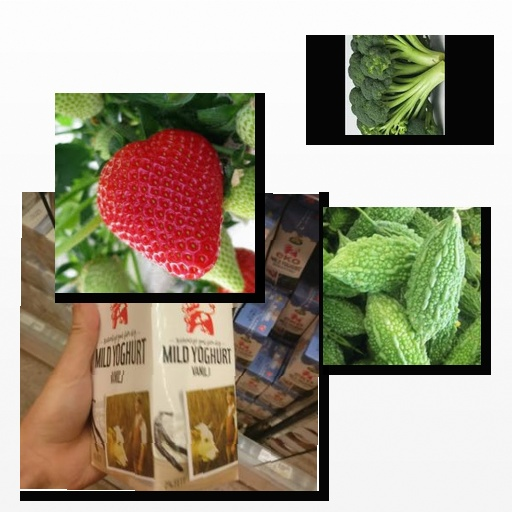
Food items: bitter_gourd, vanilla_yogurt, broccoli, strawberry